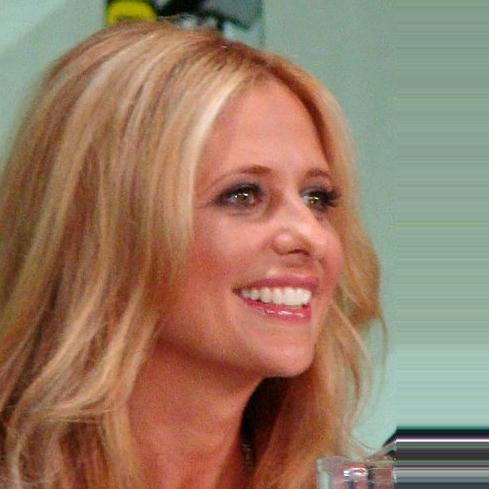
Age: 33